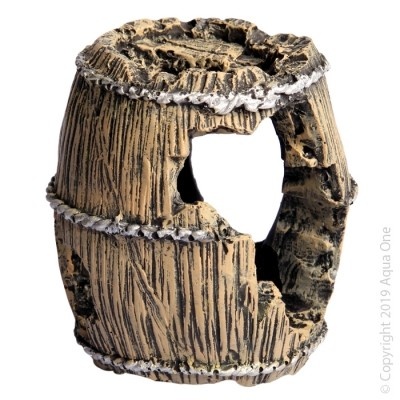
AQUA ONE ORNAMENT DELUXE WHISKY BARREL S 8X7X6.5CMH
Aqua One Aquarium Ornaments creates an aesthetically pleasing environment for your aquarium and its inhabitants. You are sure to find an ornament or two to suit your aquarium and style, within the large comprehensive range available from Aqua One! Features & Benefits: Easy set up Non-Toxic and aquarium safe. Immediately enhances the appearance of any aquarium. Long-lasting with minimal maintenance. Easy to set up and maintain. Available in wide variety of designs. Specifications: 8x7x6.5cm Suitable For: Coldwater & Freshwater Tropical.
Brand: Pampered Petz Hornsby
Category: Animals & Pet Supplies > Pet Supplies > Fish & Aquatic Supplies > Aquarium Decors > Ornaments